Oxygen (TV network)

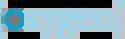
Until 2004, the entire word was in smaller case letters.

The privately held company Oxygen Media was founded in 1998 by former Nickelodeon executive Geraldine Laybourne, talk-show host Oprah Winfrey, media executive Lisa Gersh, and producers Marcy Carsey, Tom Werner and Caryn Mandabach (of Carsey-Werner fame). Laybourne was the service's founder, chairwoman, and CEO, staying with the channel until the NBCUniversal sale. The company's subscription network Oxygen launched on February 1, 2000.